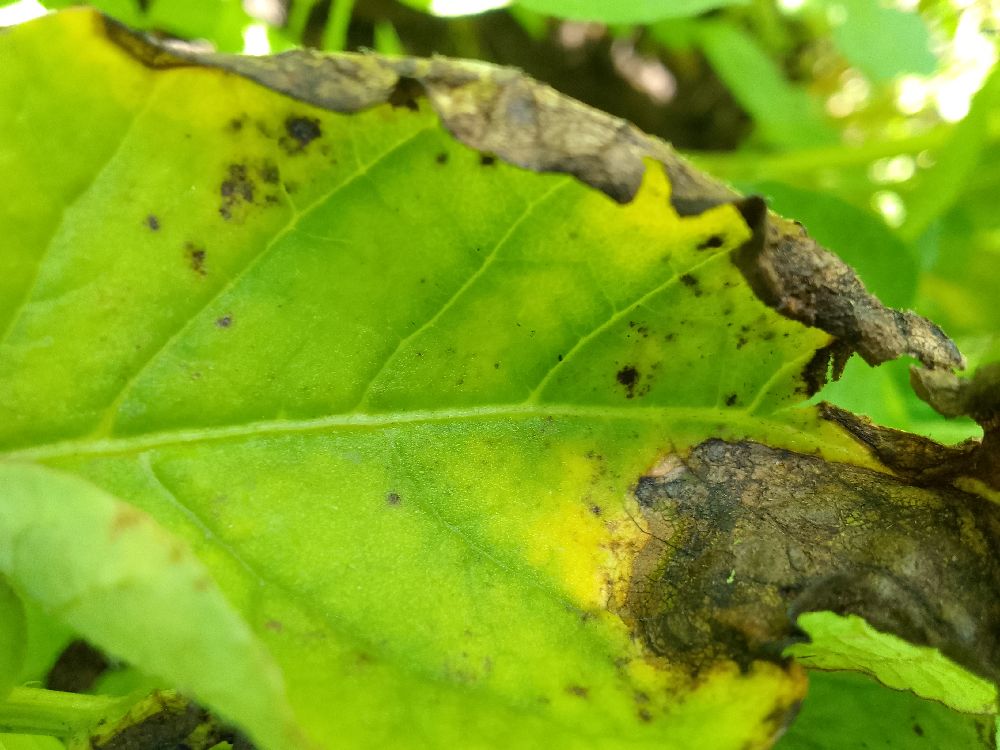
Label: Early blight